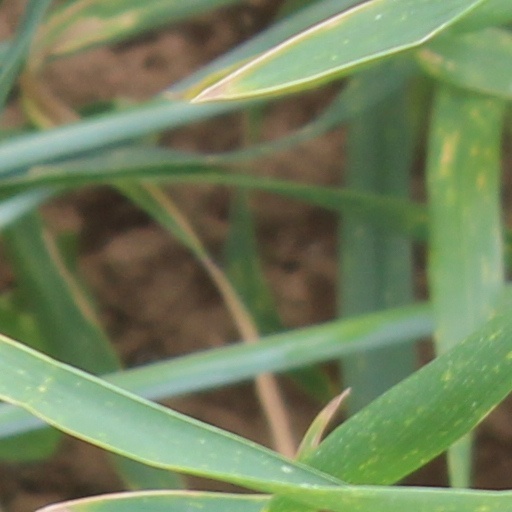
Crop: wheat